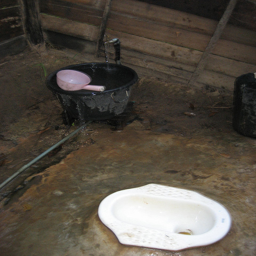
A primitive toilet and water bucket with scoop.
A crouch toilet next to a water basin in a restroom.
A ceramic bowl has been placed next to a water pail.
a close up of a toilet built into the ground
A floor with a water spicket and several tubs.